Jono Basanavičiaus Street, Palanga

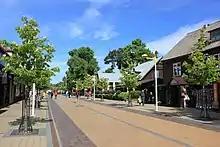
Jono Basanavičiaus Street in 2017

Jono Basanavičiaus Street is a central street in Palanga, the most popular and biggest summer resort in Lithuania. It is named after Jonas Basanavičius, the chairman of the session that adopted the Act of Independence of Lithuania, who personally visited Palanga in 1924.